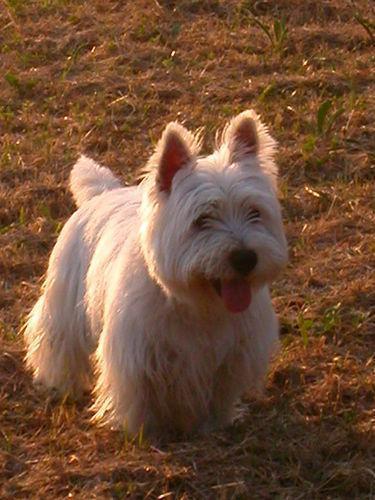
West_Highland_white_terrier